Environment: lab
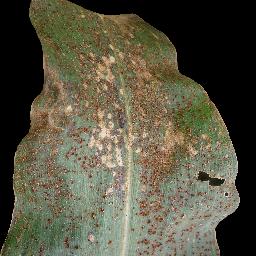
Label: common_rust